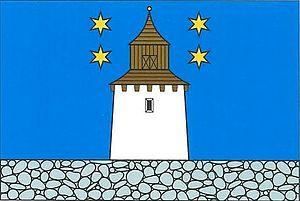
Korouhev est une commune du district de Svitavy, dans la région de Pardubice, en République tchèque. Sa population s'élevait à 808 habitants en 2017.